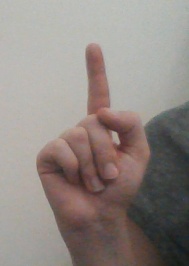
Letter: bb